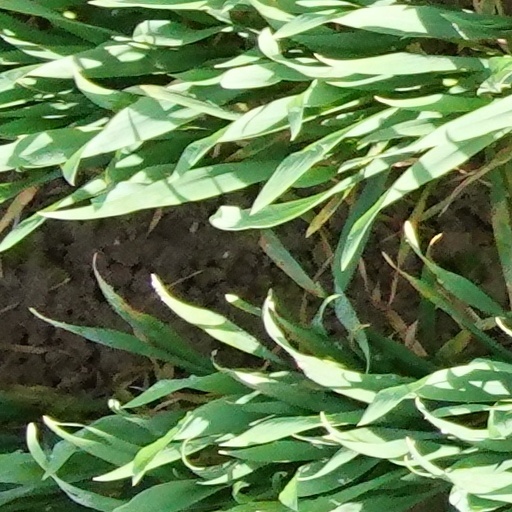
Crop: wheat